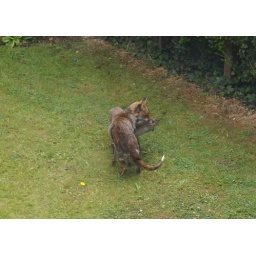
Foxes in the garden, Brixton. Taken through dirty window